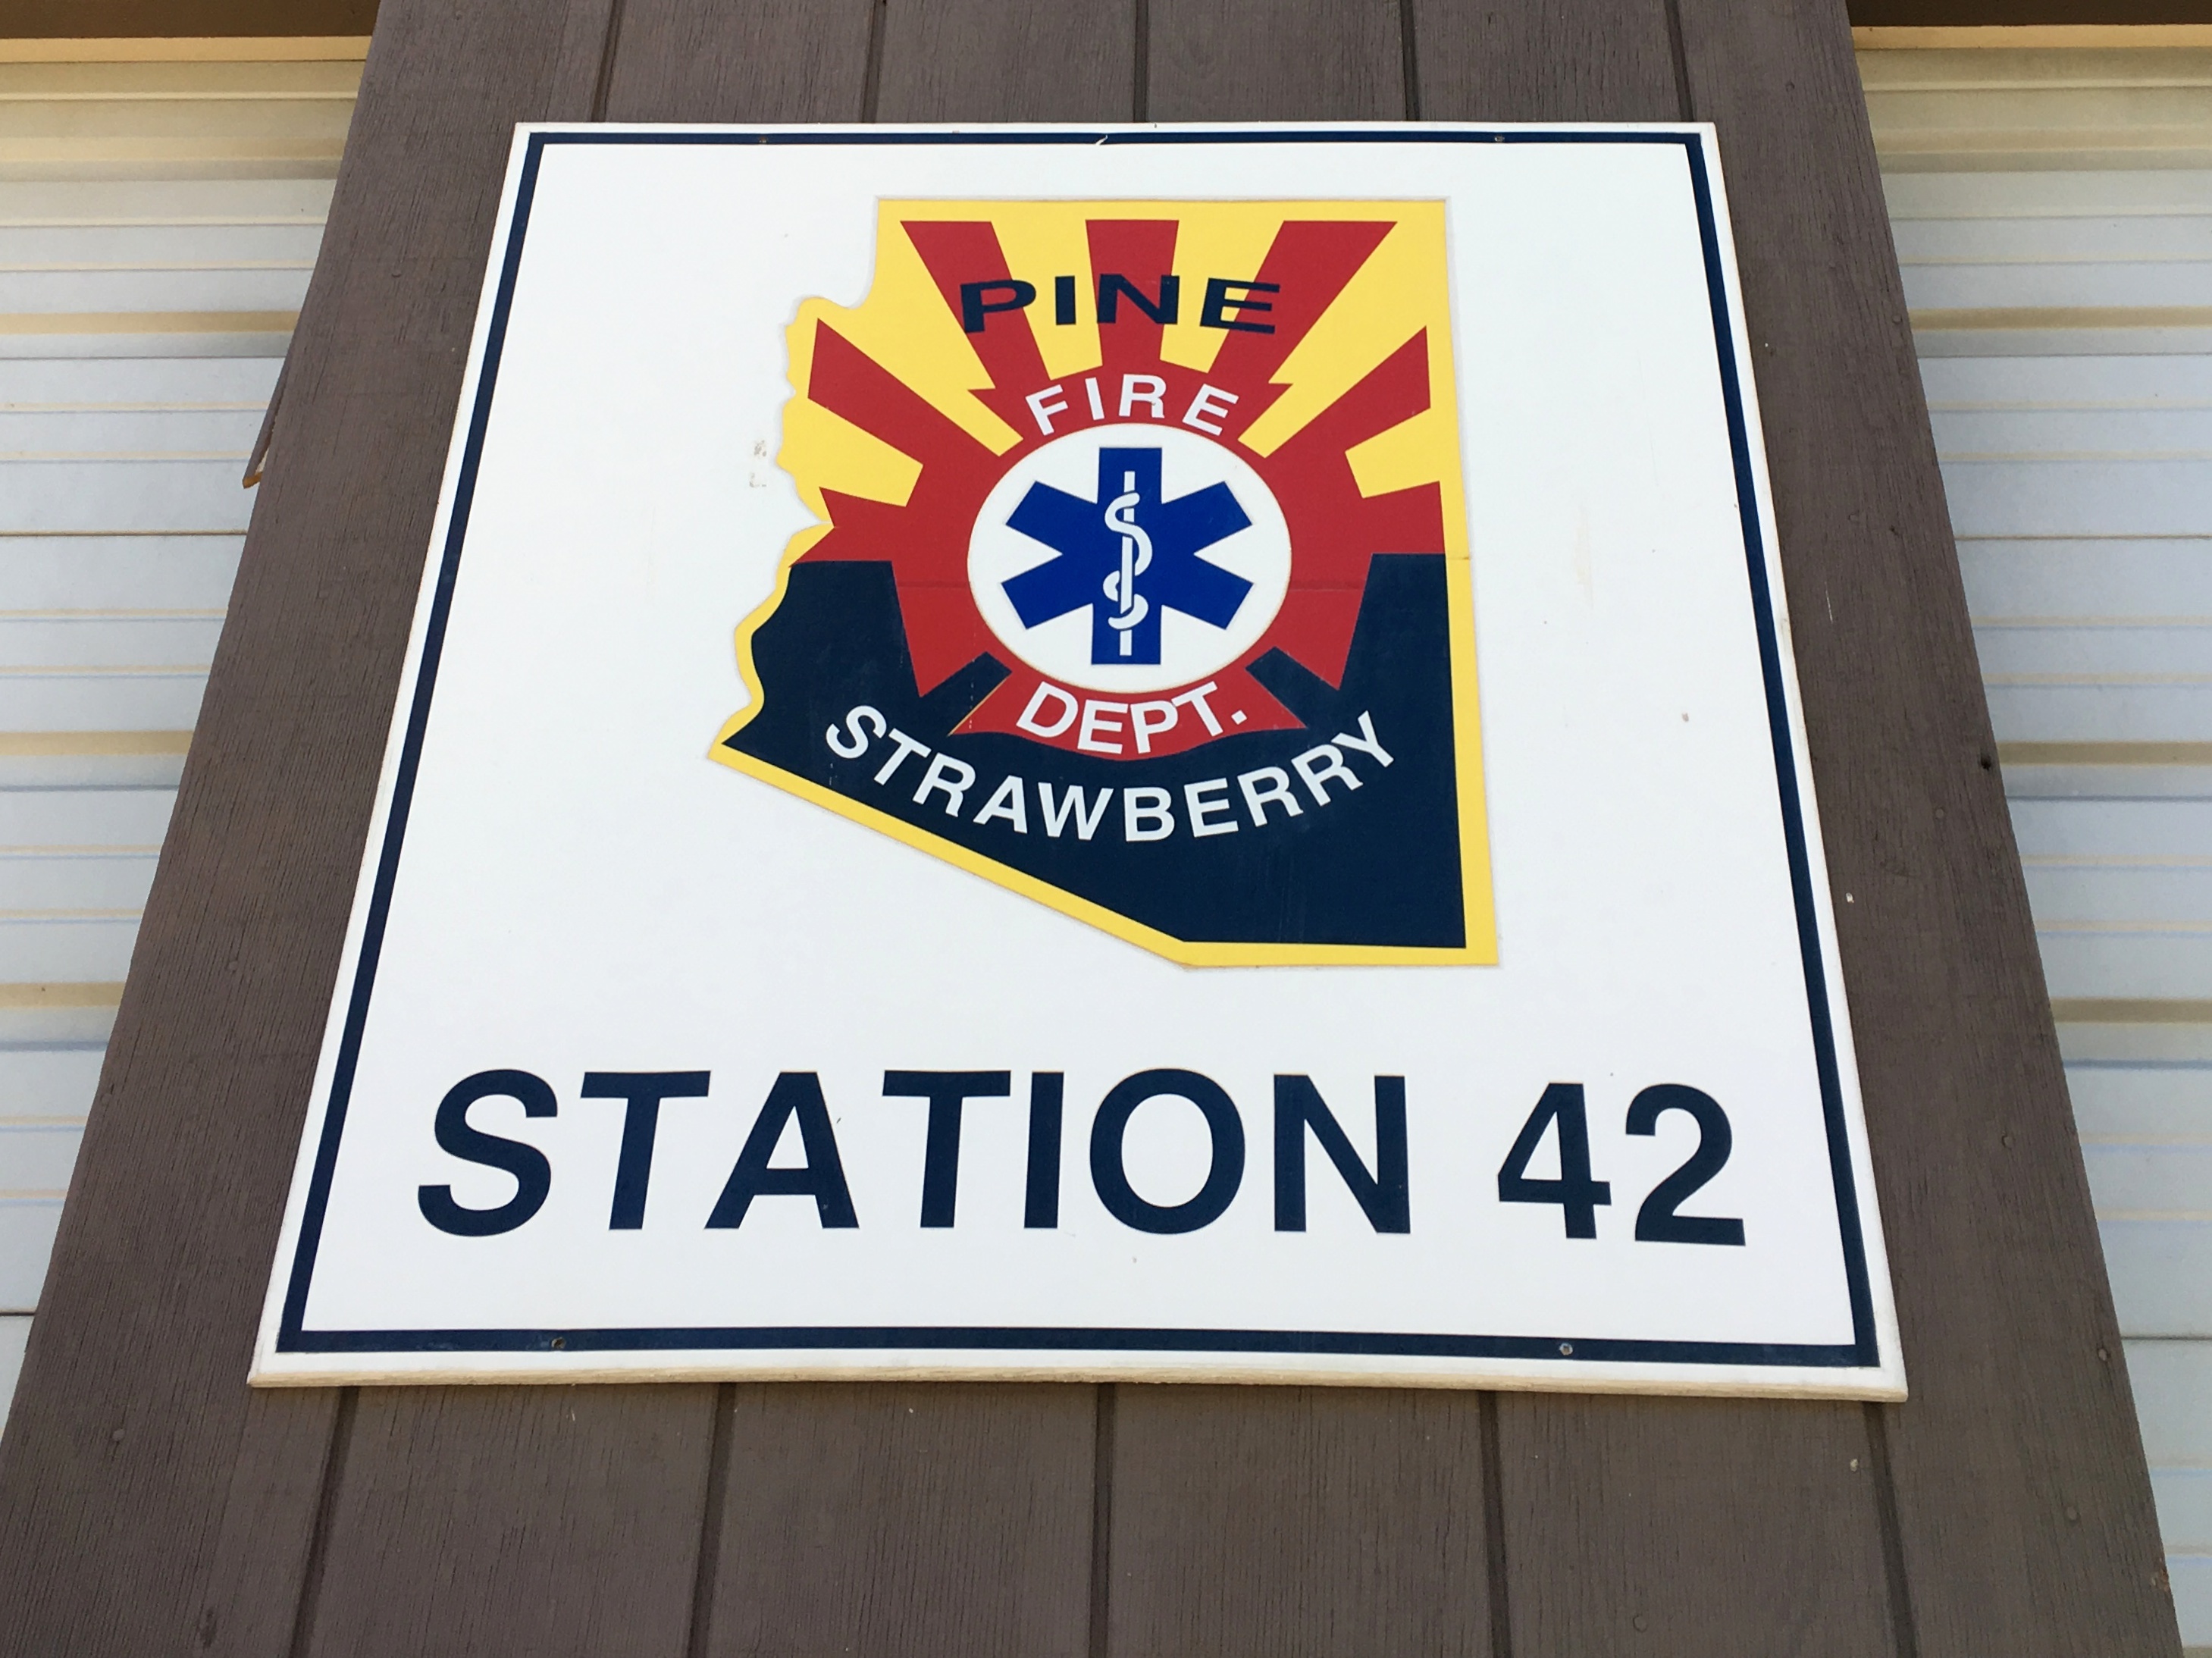
advertising, sign, banner, signage, brand, 42